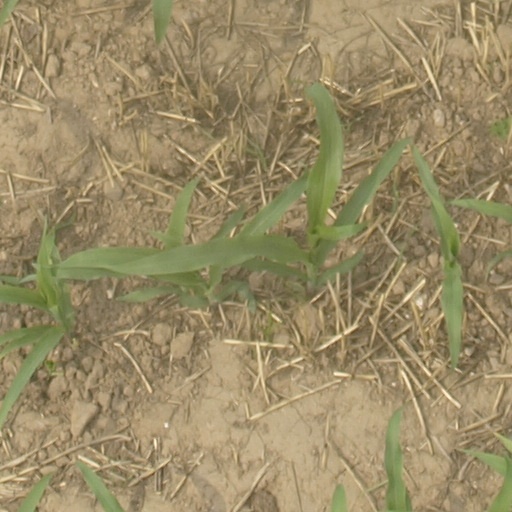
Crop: maize; corn